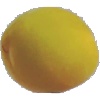
Label: Peach 2